Diederik Samsom

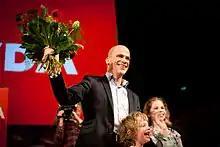
Samsom after his victory in the leadership election

On 22 February 2012, following Job Cohen's resignation as party leader, Samsom stood as candidate in the party's leadership ballot which was held among the party members. On 16 March 2012, he obtained a landslide victory with 54% of the vote, with the runner-up Ronald Plasterk receiving 32% of the vote. Samsom stated he would like to become prime minister should the PvdA become the largest party, or otherwise continue his role of chairman of his party in the House of Representatives (Tweede Kamer).